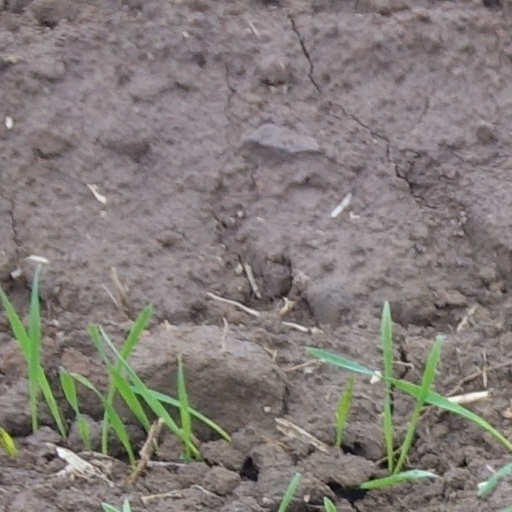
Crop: wheat